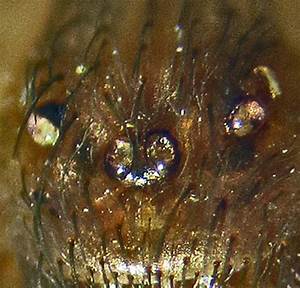
Label: spider